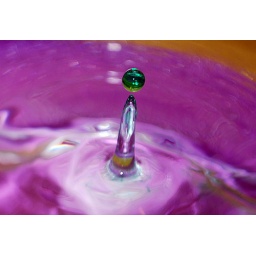
green water drop in clear water with purple paper behind